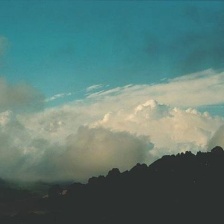
Cloud type: Stratus